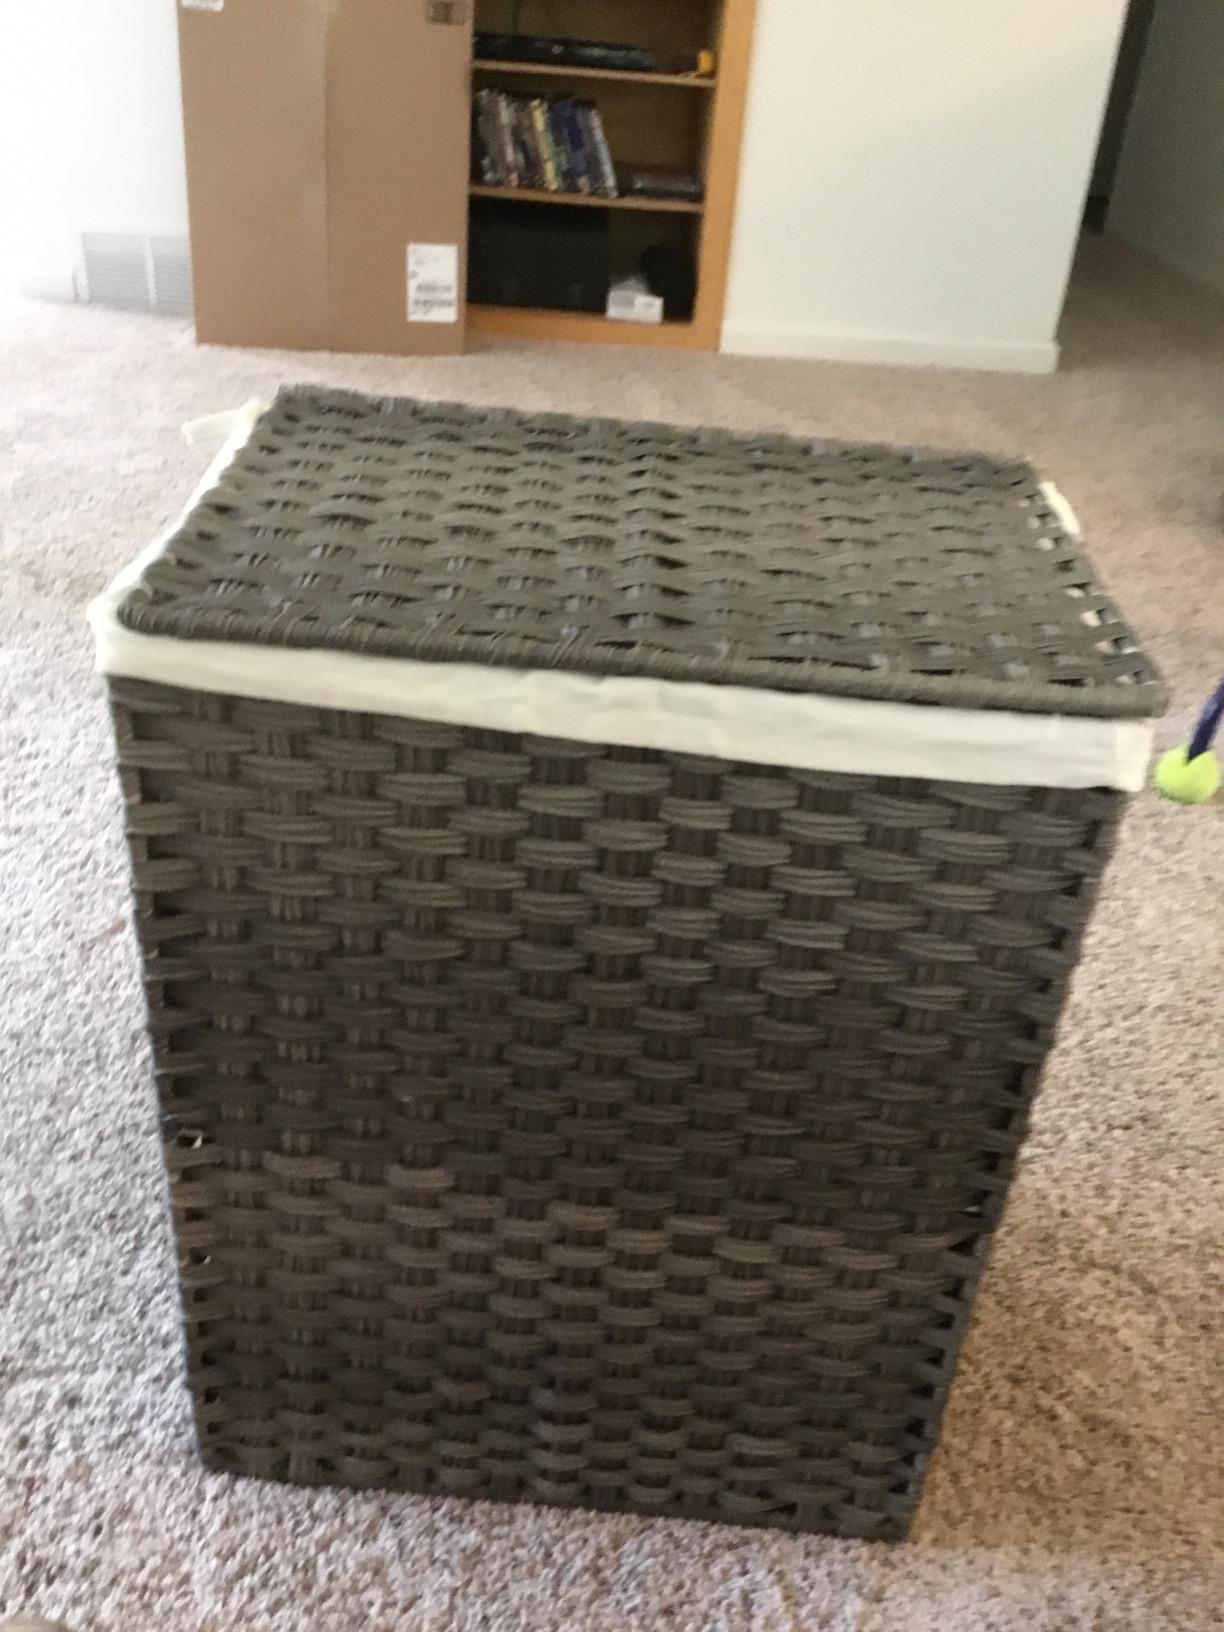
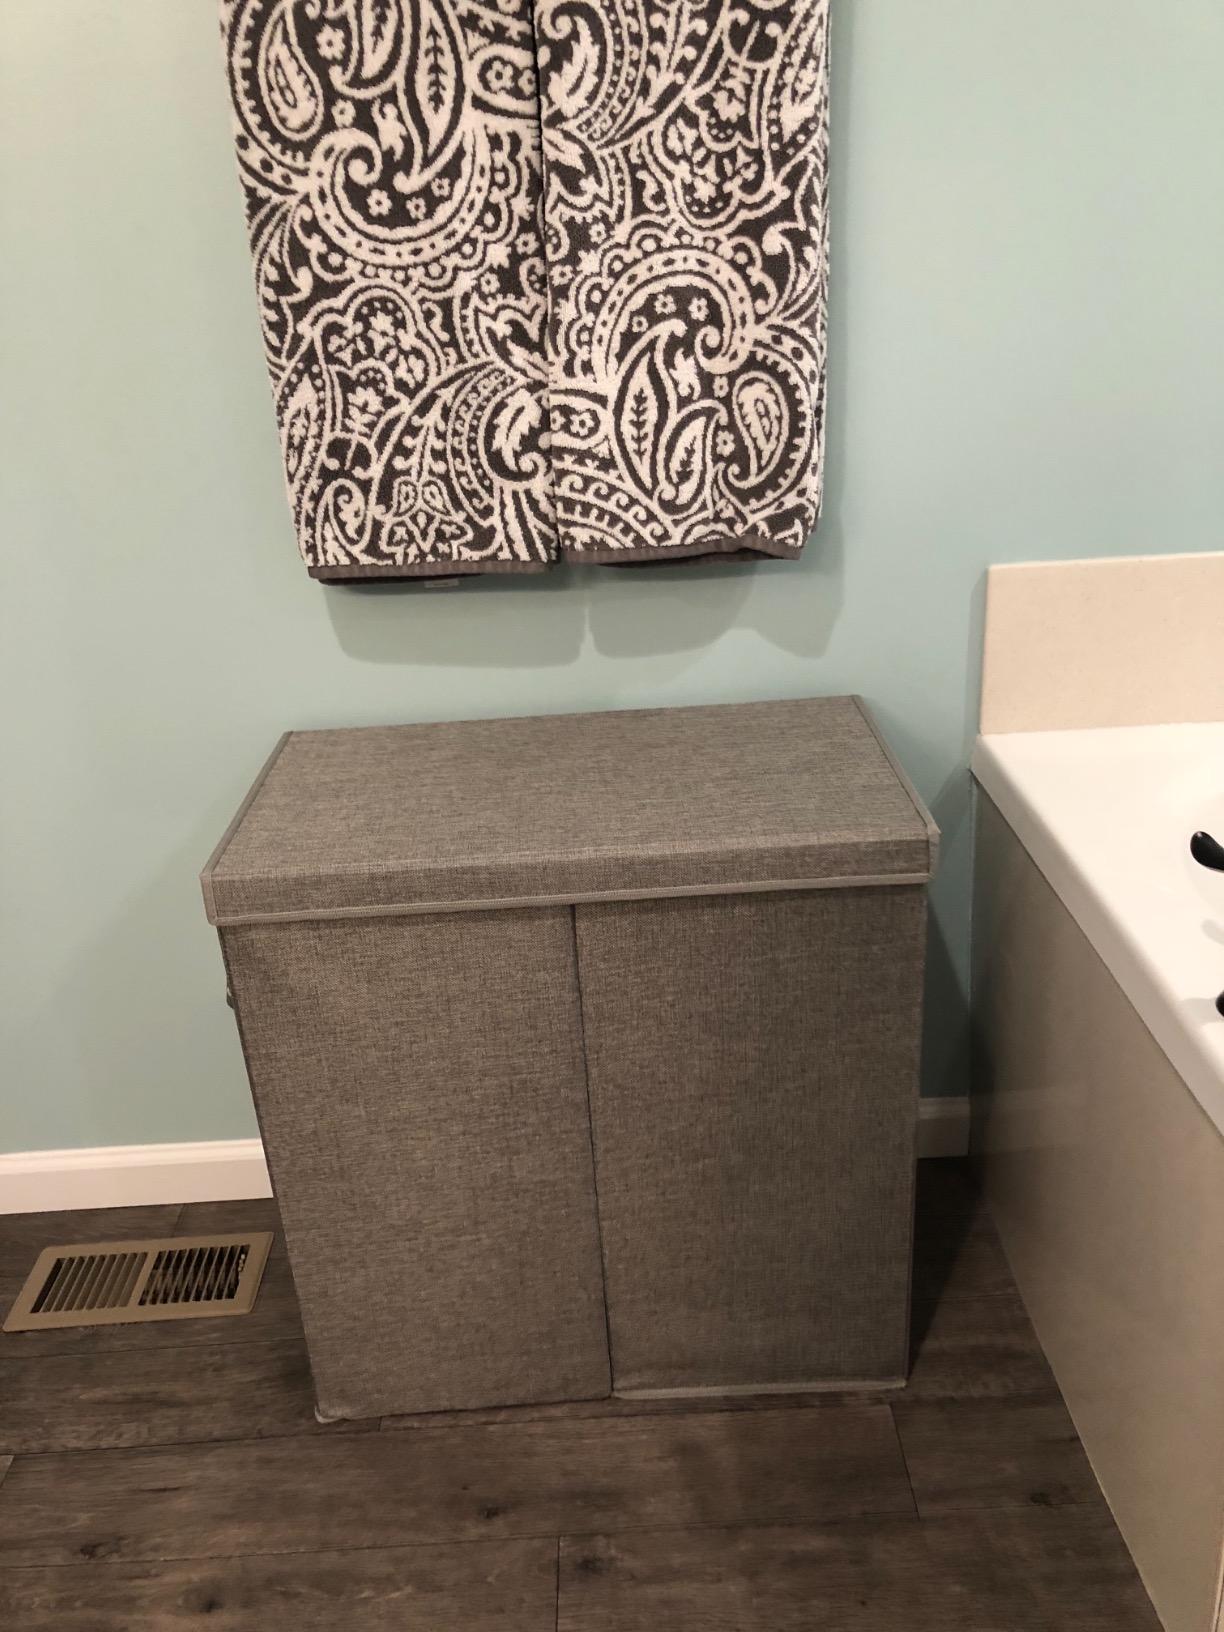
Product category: items_hamper
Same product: no